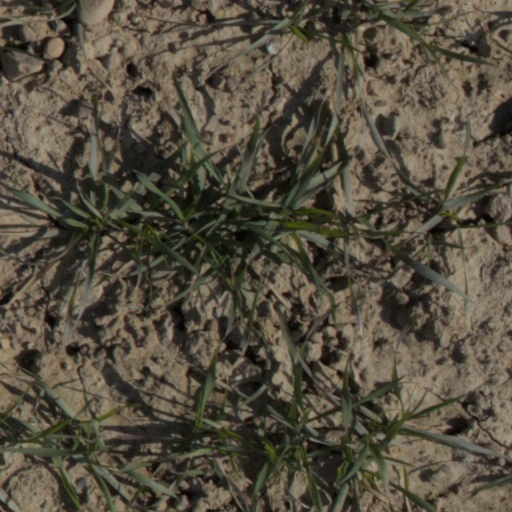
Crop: wheat